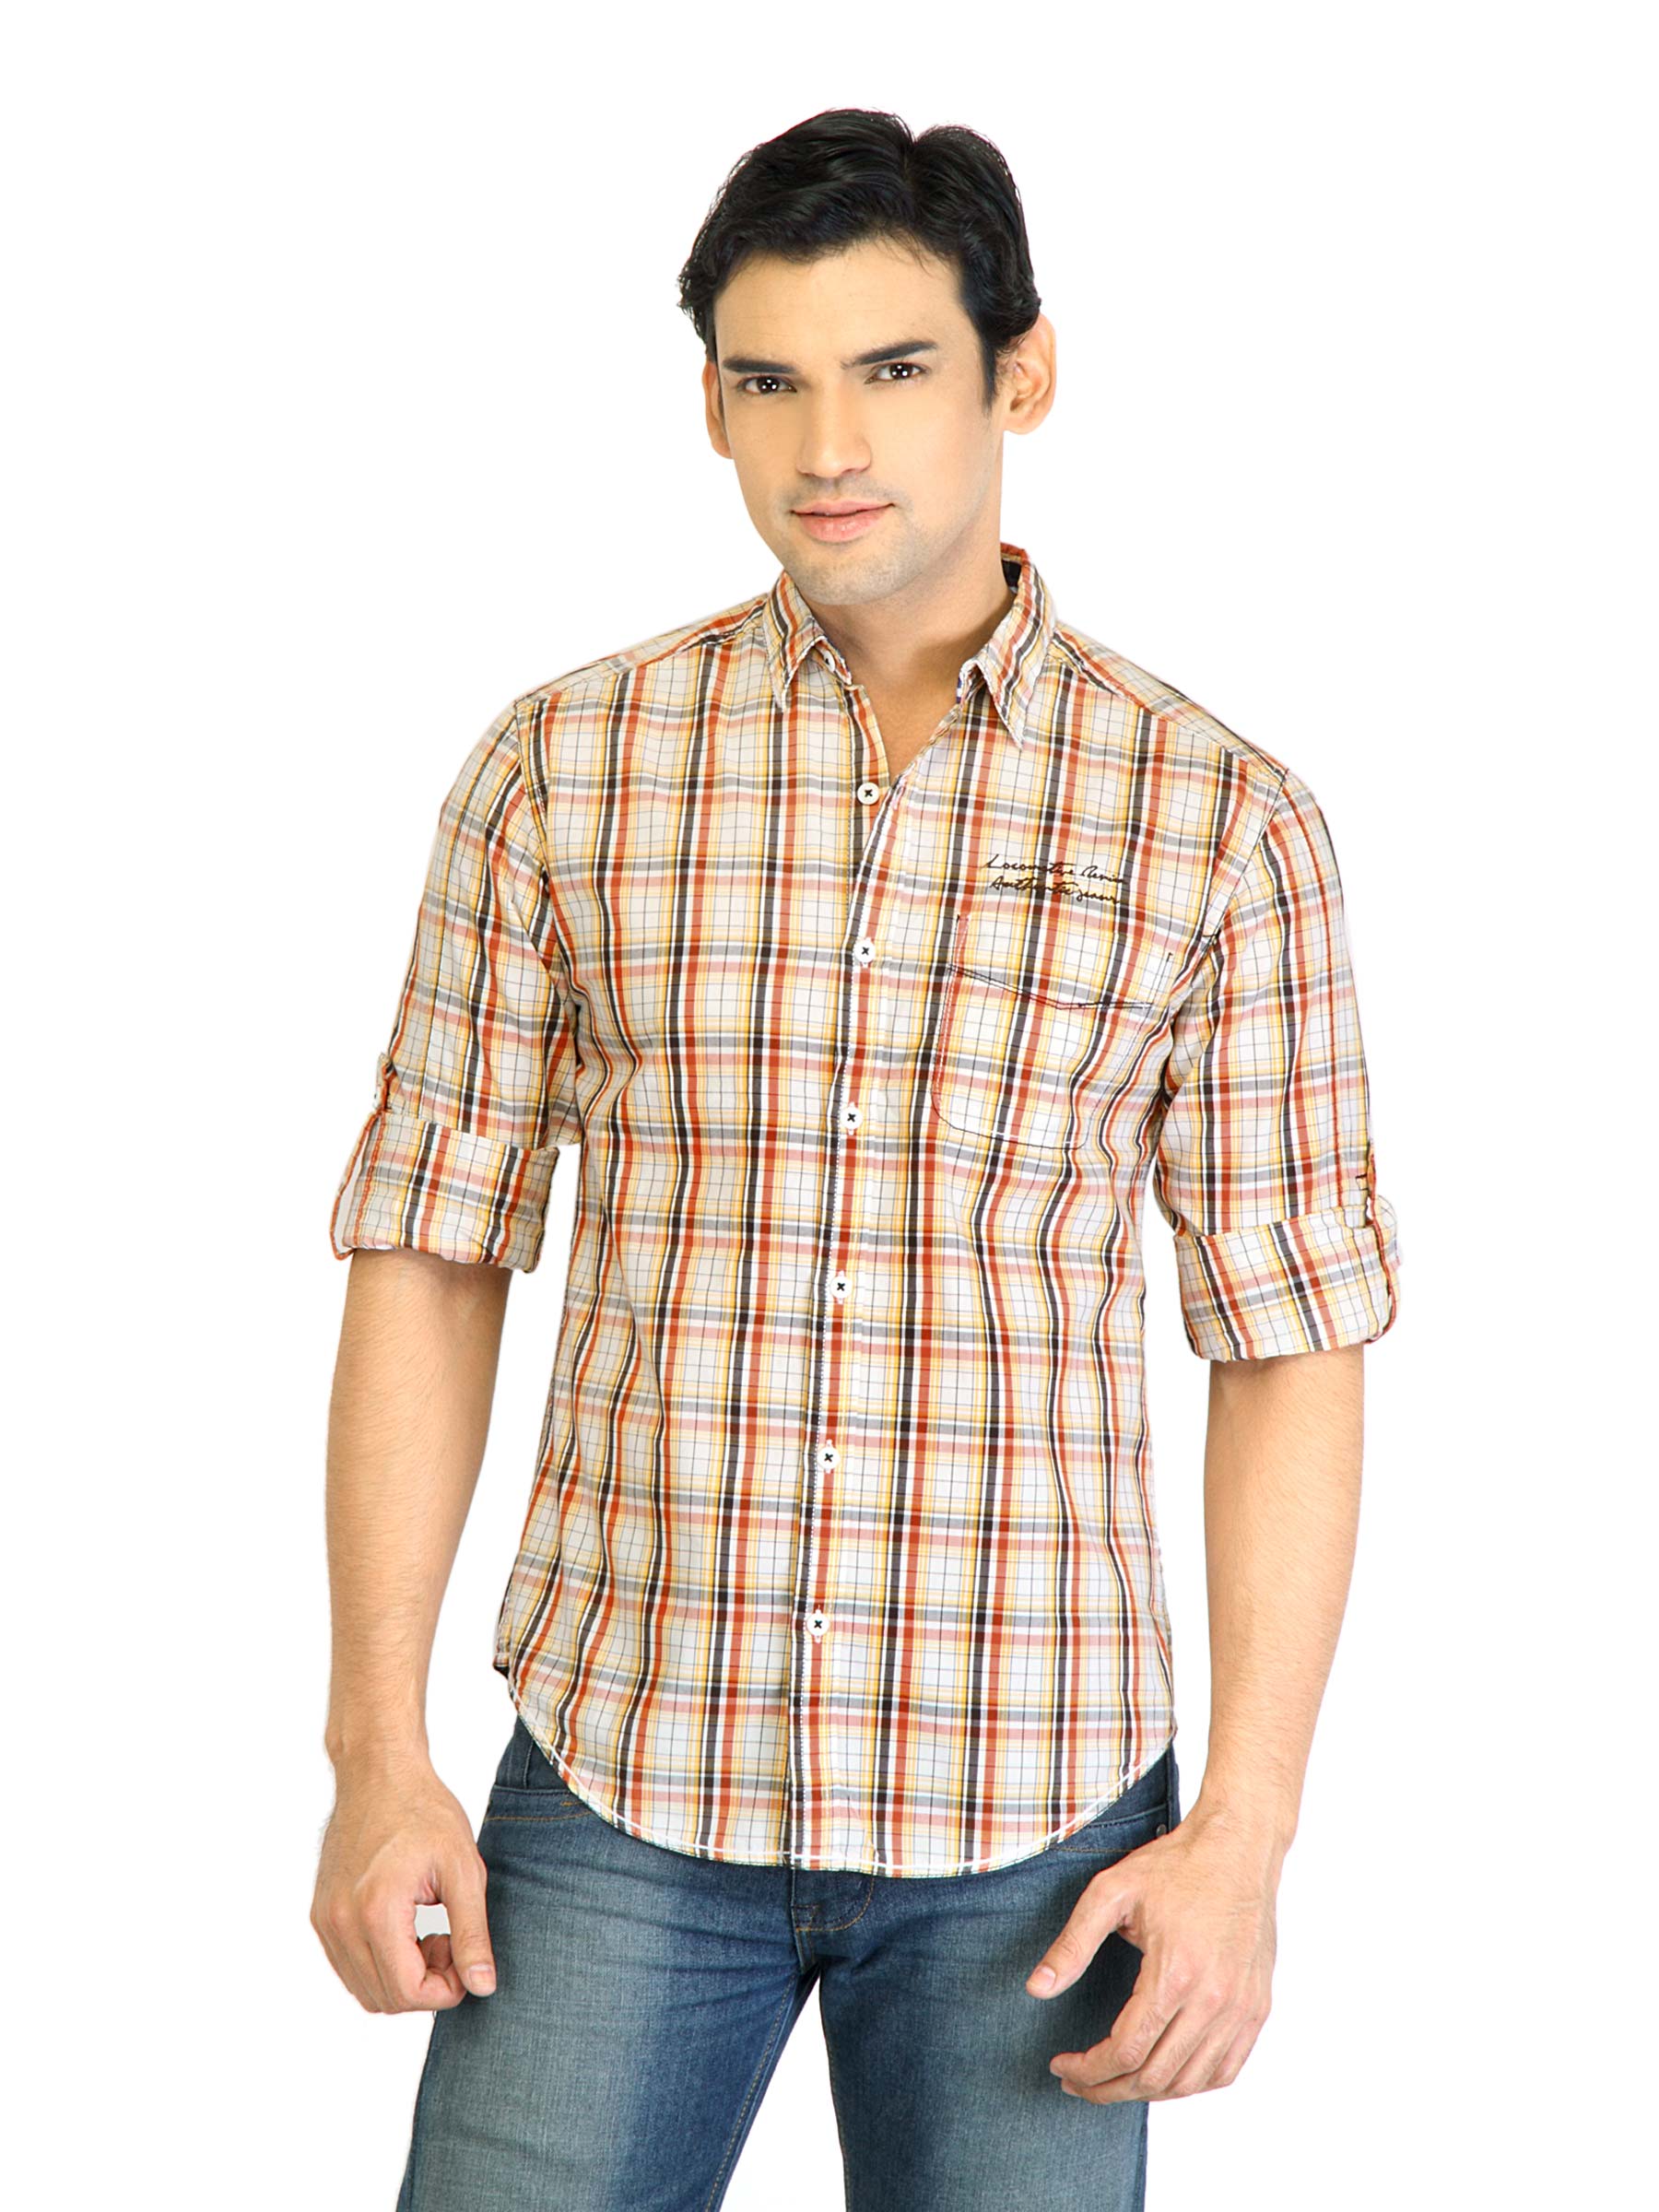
Locomotive Men Check Yellow Shirt
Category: Apparel / Topwear / Shirts
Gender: Men
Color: Yellow
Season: Fall 2011
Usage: Casual